The Guilty (2000 film)

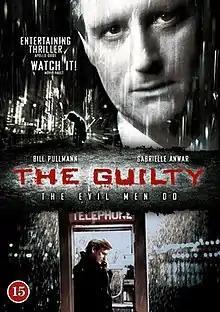
DVD cover

The Guilty is a 2000 American crime film directed by Anthony Waller and starring Bill Pullman, Devon Sawa, Gabrielle Anwar, Angela Featherstone and Joanne Whalley. The film is a remake of the 1992 UK two-part telemovie of the same name.